Whitey Bulger

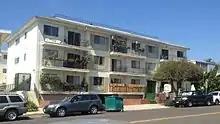
The apartment building in Santa Monica, California, where Bulger lived as a fugitive for at least 15 years. Bulger's residence is the top right room.

In the aftermath, Weeks decided to cut a deal with federal prosecutors and revealed where almost every penny was stashed and every body was buried. Writing in 2006, Weeks recalled: